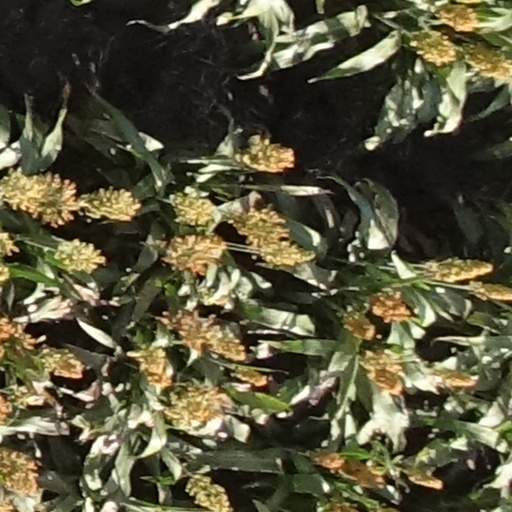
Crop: sorghum